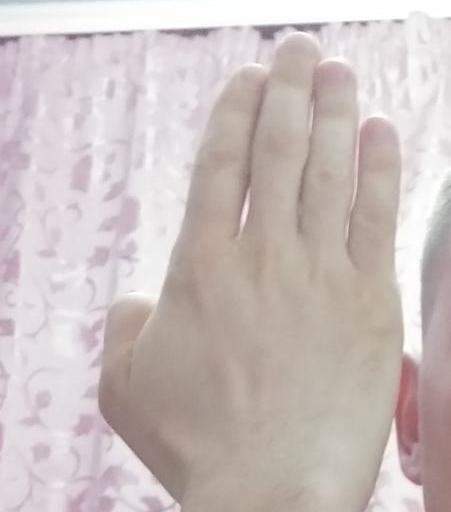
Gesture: stop_inverted